Martin Damm

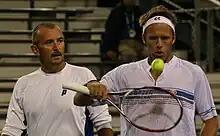
Martin Damm (left), with doubles partner Robert Lindstedt (right)

Martin Damm Sr. (born 1 August 1972) is a former professional tennis player from the Czech Republic. He is best known as a doubles player (his highest ranking being No. 5 in the world in April 2007). His highest singles ranking was No. 42 in August 1997. Damm won a total of 40 titles in doubles, including one Grand Slam title. He reached five singles finals. He played his last tournament in September 2011 at the US Open (with Radek Štěpánek) and lost to Colin Fleming and Ross Hutchins 6–3, 6–3.